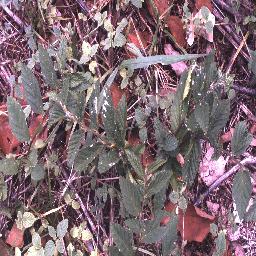
Label: negative